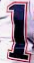
Number: 1